The Lawn

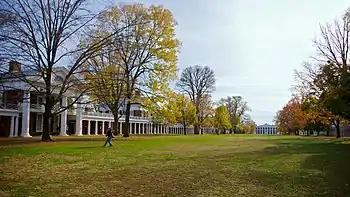
Today's view of the Lawn, looking south toward Old Cabell Hall; the East Lawn is to the left.

In recent years, the Lawn changed considerably as a consequence of the South Lawn Project. The McIntire School of Commerce moved to a newly renovated Rouss Hall, formerly home of the college's Economics department. Monroe Hall (former home of the McIntire School) became part of the college. As part of the project, New Cabell Hall was renovated (though it was originally planned for demolition), and the Lawn was extended via a bridge over Jefferson Park Avenue to the space across and "above" the street – where before there was a faculty parking lot. The overall project added over of classroom and office space.